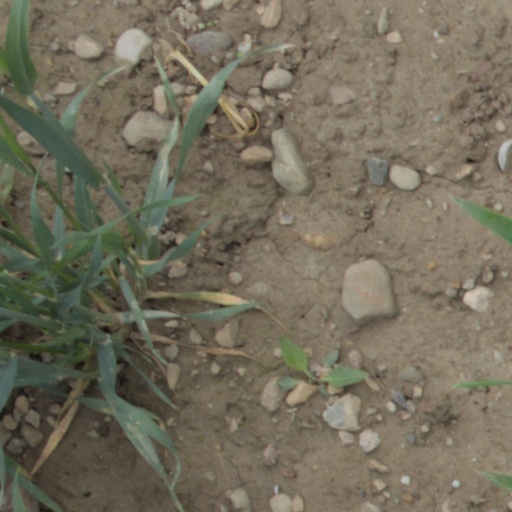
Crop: wheat